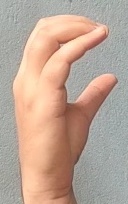
ASL sign: C